Swarm behaviour

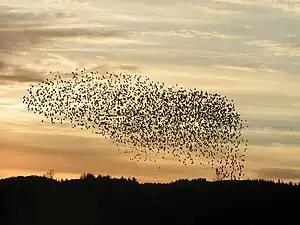
Flocking birds are an example of self-organization in biology

The concept of emergence—that the properties and functions found at a hierarchical level are not present and are irrelevant at the lower levels–is often a basic principle behind self-organizing systems. An example of self-organization in biology leading to emergence in the natural world occurs in ant colonies. The queen does not give direct orders and does not tell the ants what to do. Instead, each ant reacts to stimuli in the form of chemical scents from larvae, other ants, intruders, food and buildup of waste, and leaves behind a chemical trail, which, in turn, provides a stimulus to other ants. Here each ant is an autonomous unit that reacts depending only on its local environment and the genetically encoded rules for its variety. Despite the lack of centralized decision making, ant colonies exhibit complex behaviours and have even been able to demonstrate the ability to solve geometric problems. For example, colonies routinely find the maximum distance from all colony entrances to dispose of dead bodies.